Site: brandenburg
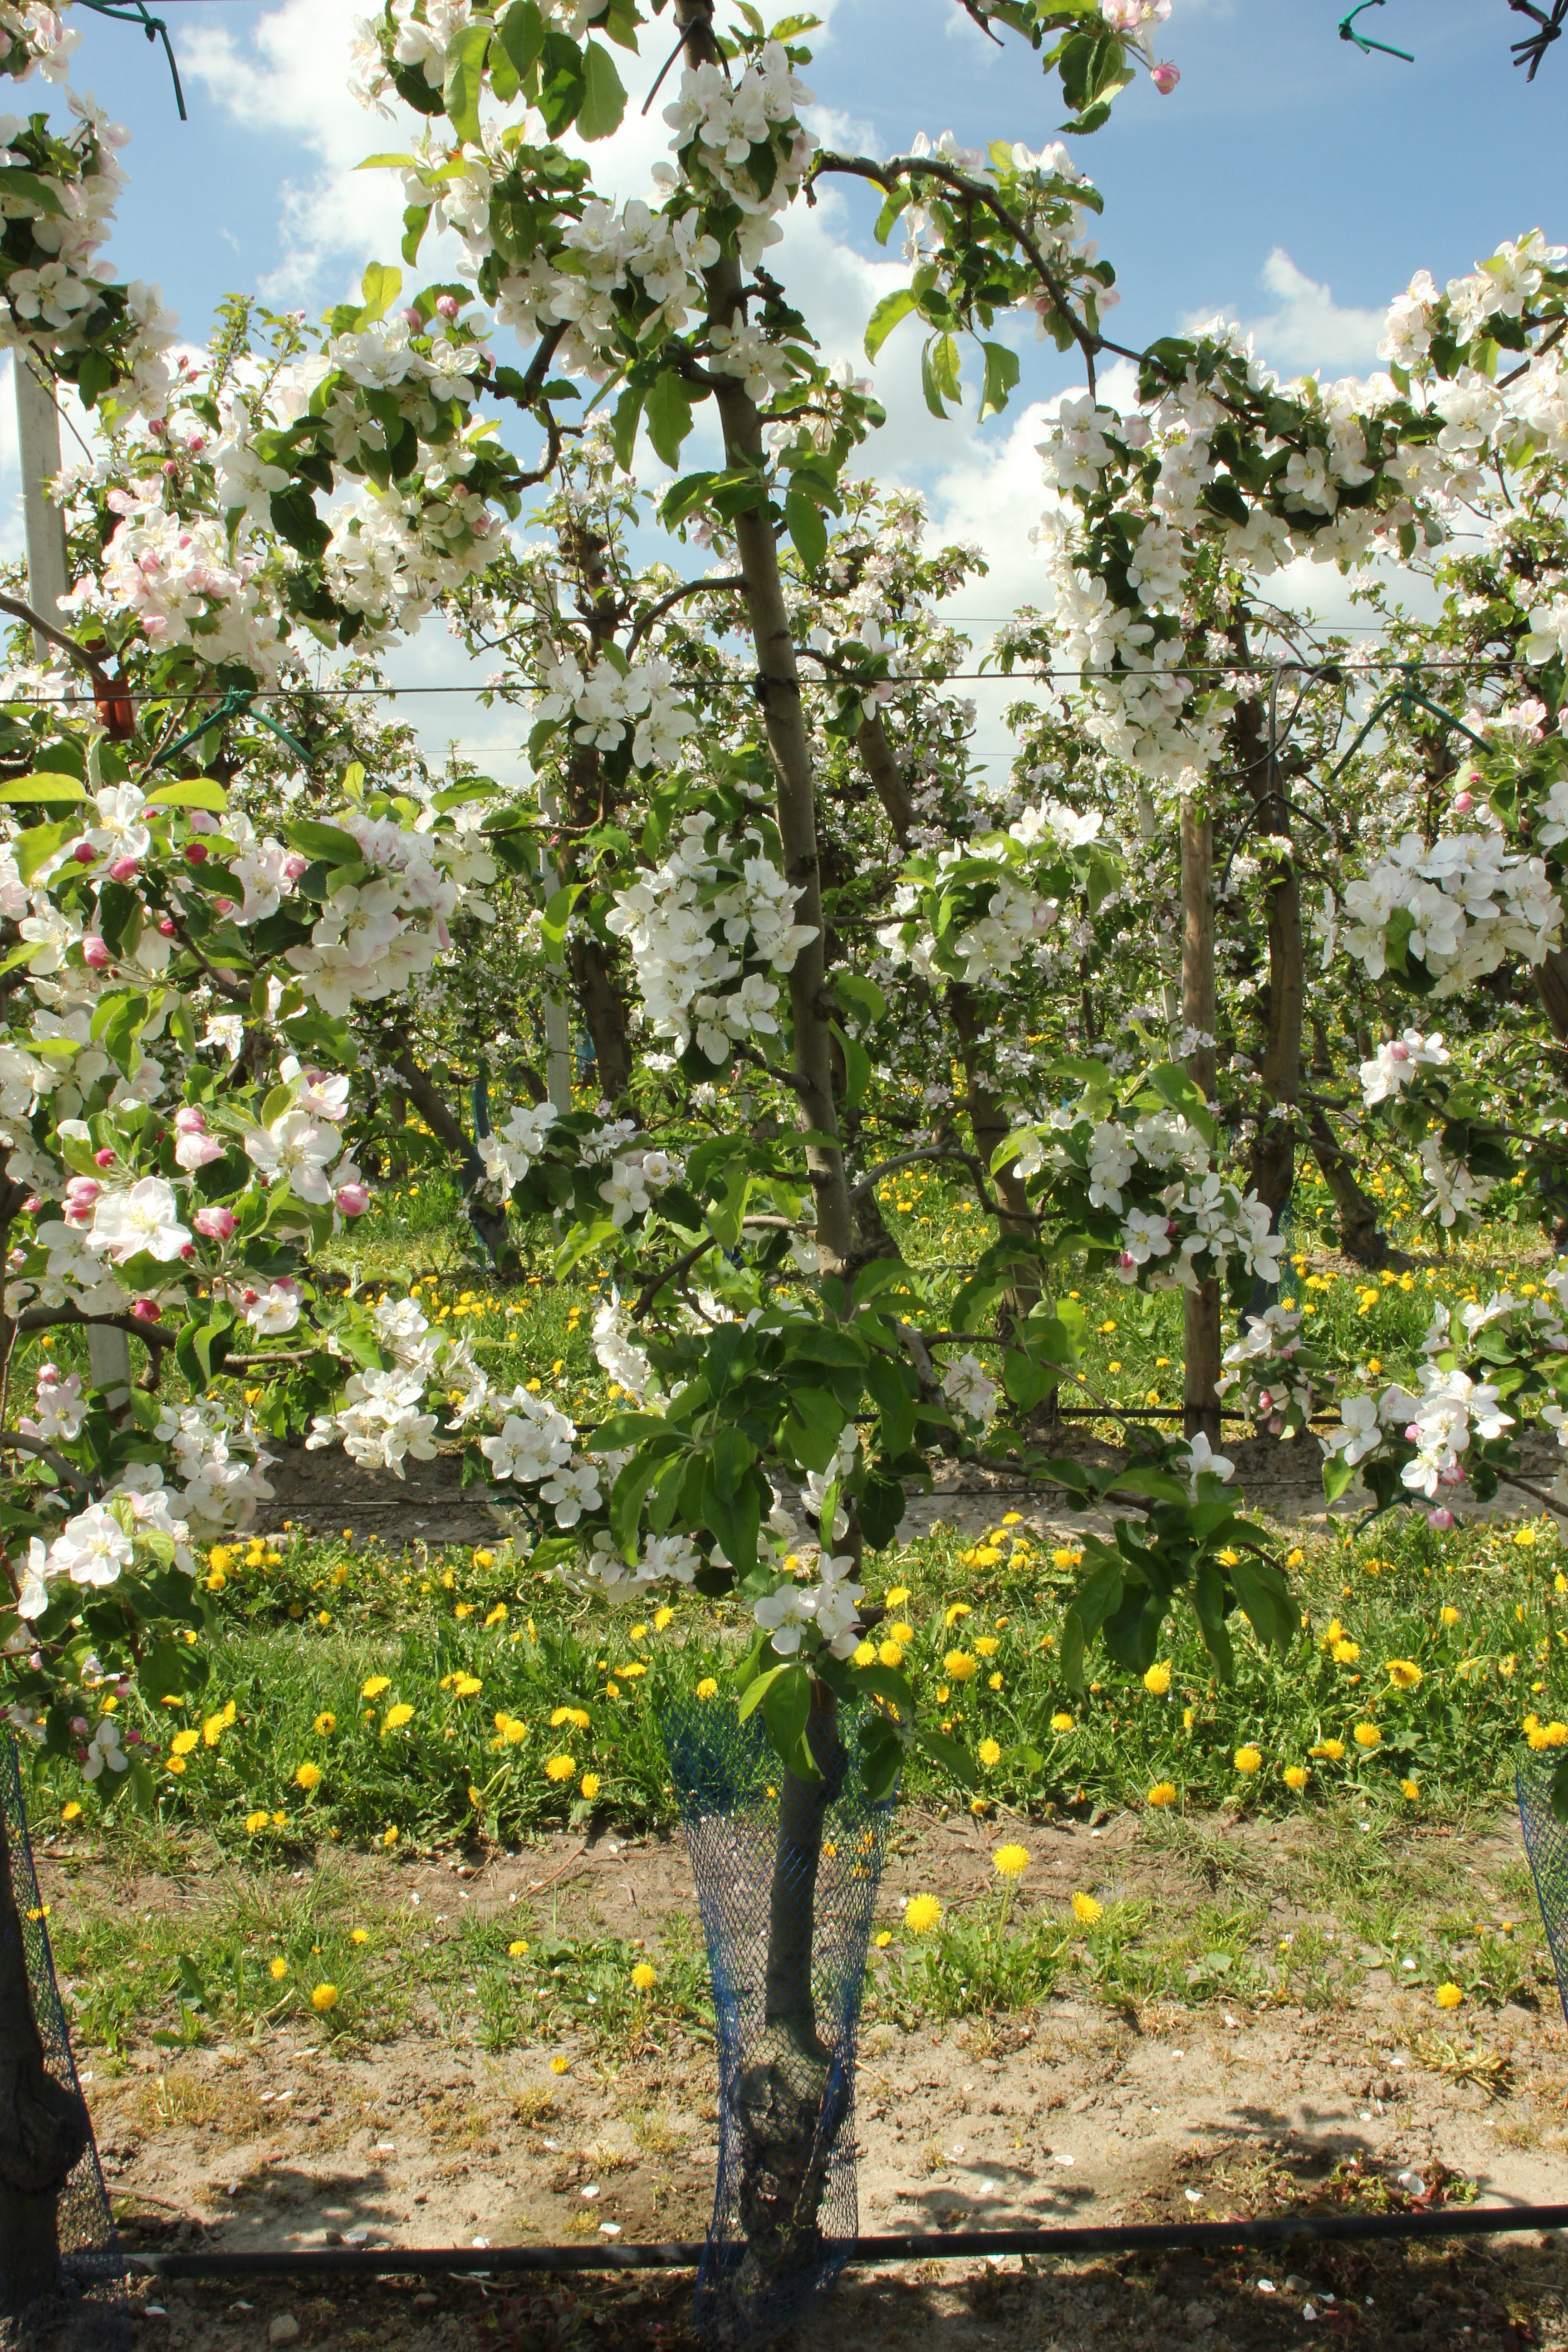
Growth stage (BBCH 65): Flowering